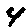
Label: 4